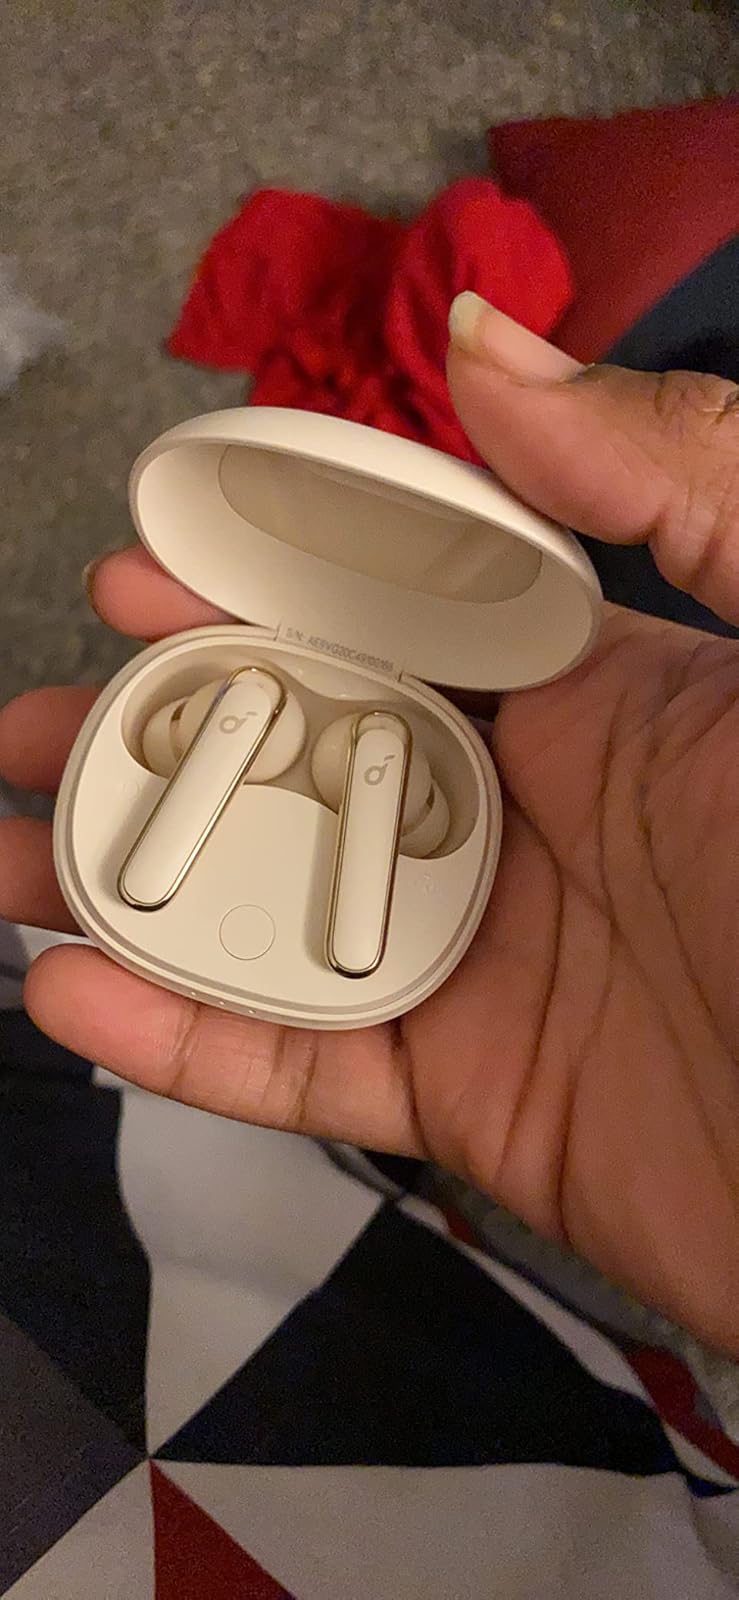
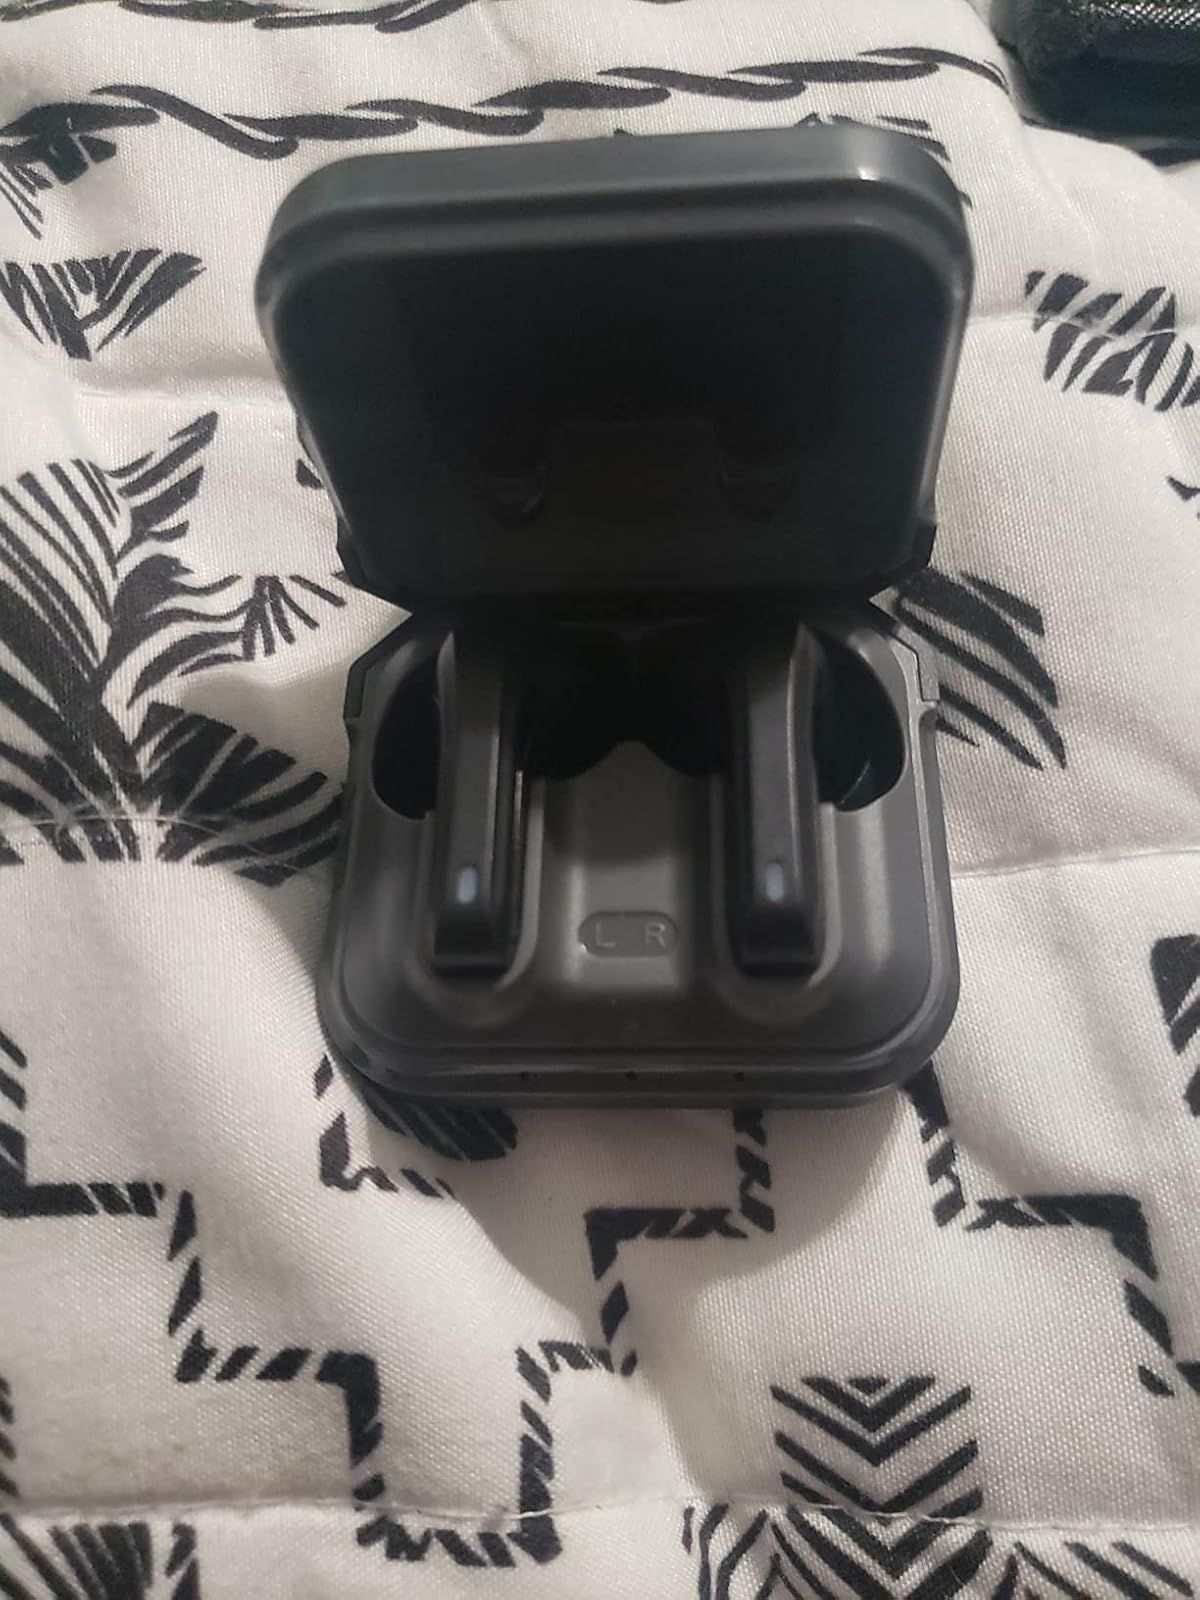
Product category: earbuds
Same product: no